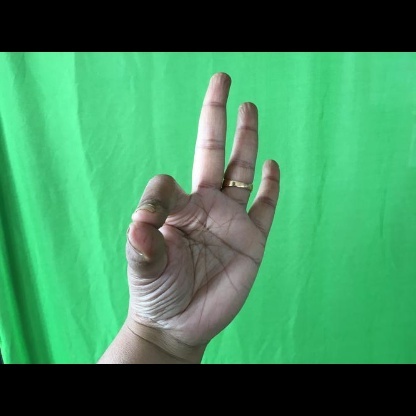
Mudra: Hamsasyam